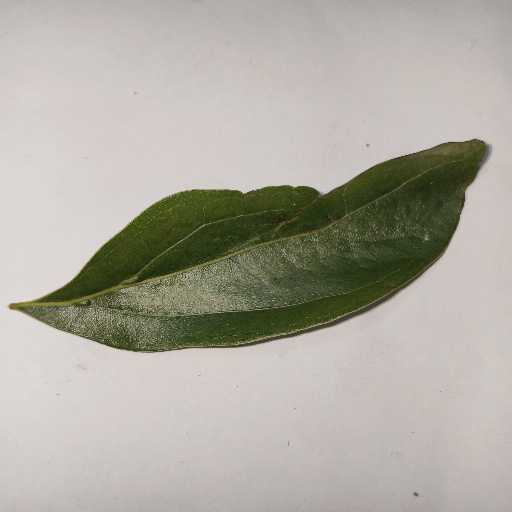
Species: Camphor
Leaf condition: Shot Hole